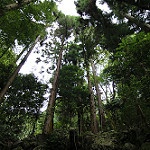
Label: forest